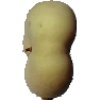
Label: peach_flat